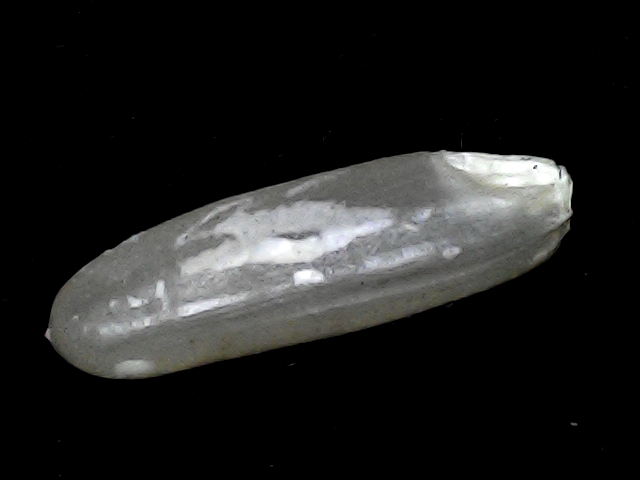
Rice variety: BD57